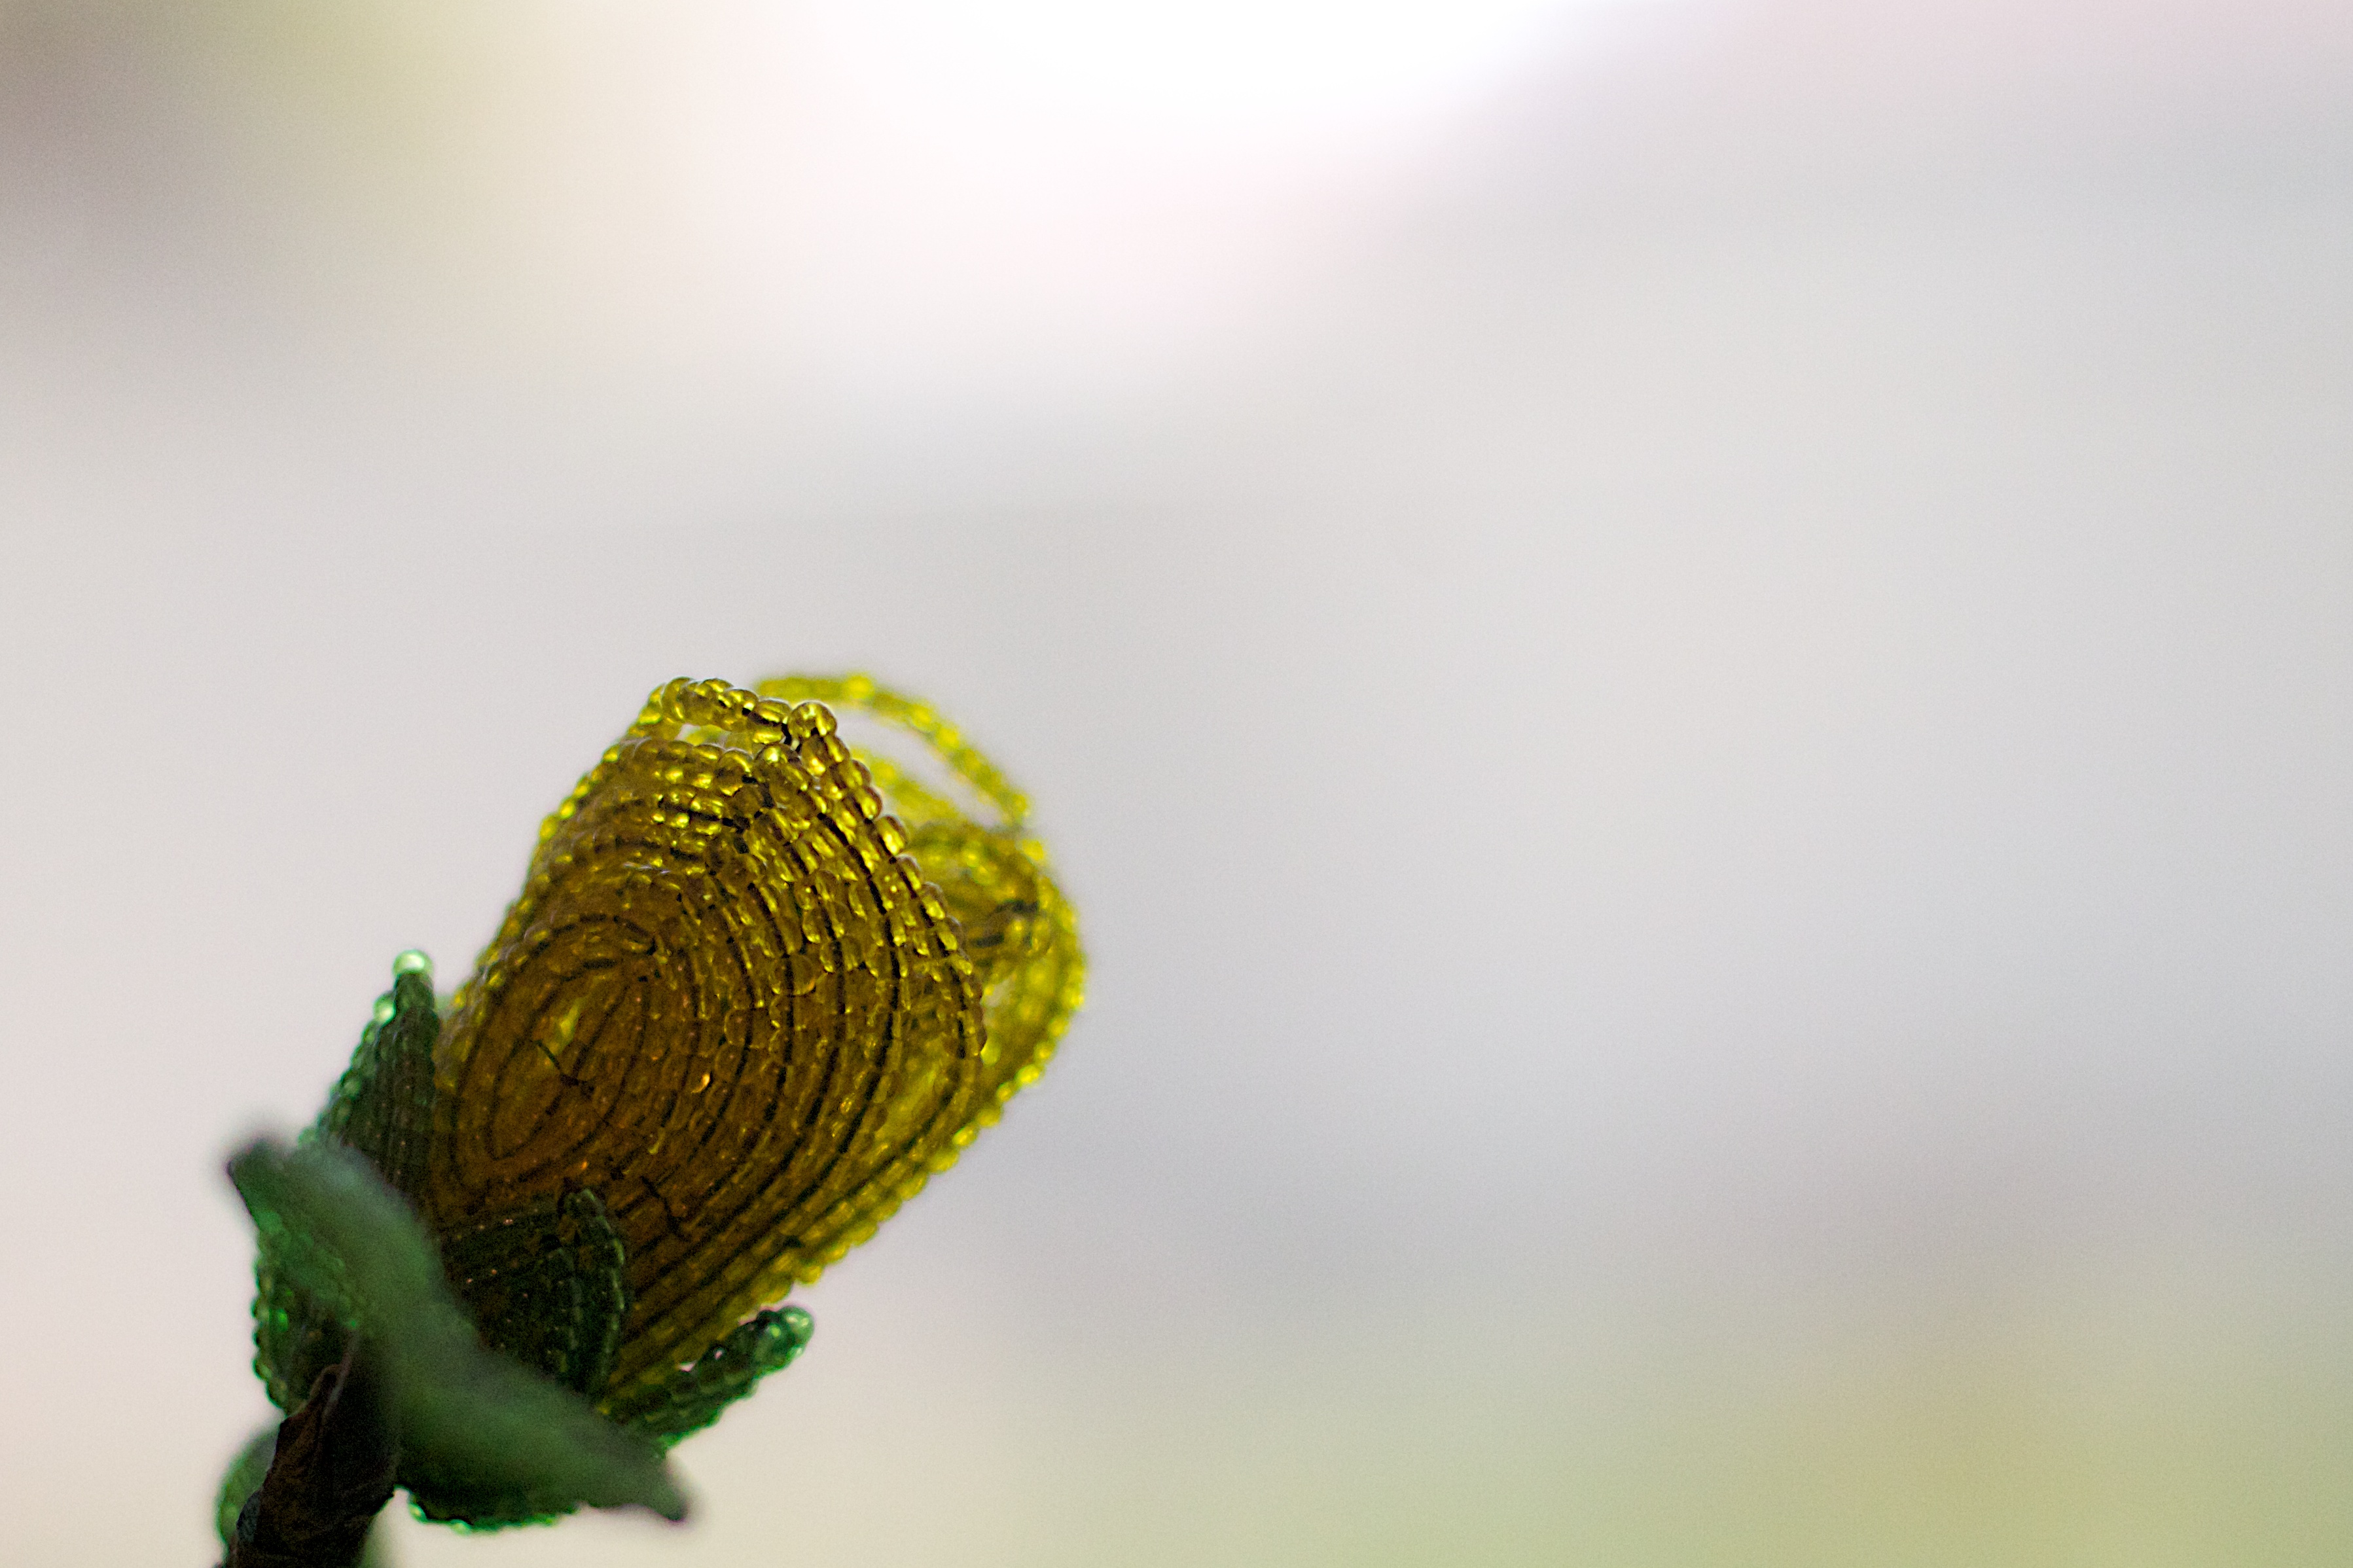
nature, branch, plant, photography, sunlight, leaf, flower, pollen, green, produce, yellow, flora, close up, bud, 2011365, macro photography, plant stem